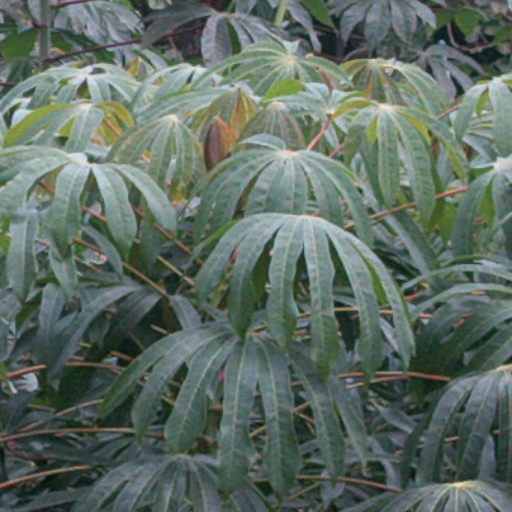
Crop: cassava